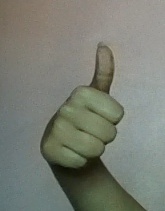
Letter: aleff